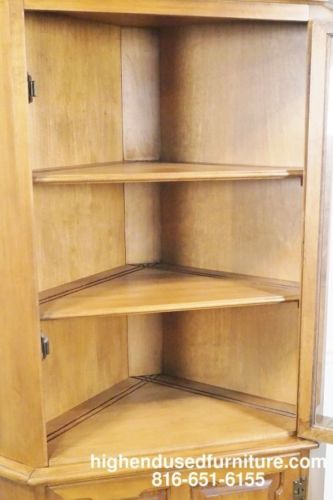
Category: cabinet